Suriname

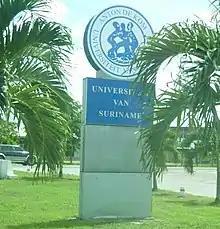
Anton de Kom University of Suriname

In 2022, Suriname had a population of roughly 624,900 according to estimates by the United Nations. This compares to 541,638 inhabitants from the 2012 census. The Surinamese populace is characterized by high levels of diversity, wherein no particular demographic group constitutes a majority. This is a legacy of centuries of Dutch rule, which entailed successive periods of forced, contracted, or voluntary migration by various nationalities and ethnic groups from around the world.